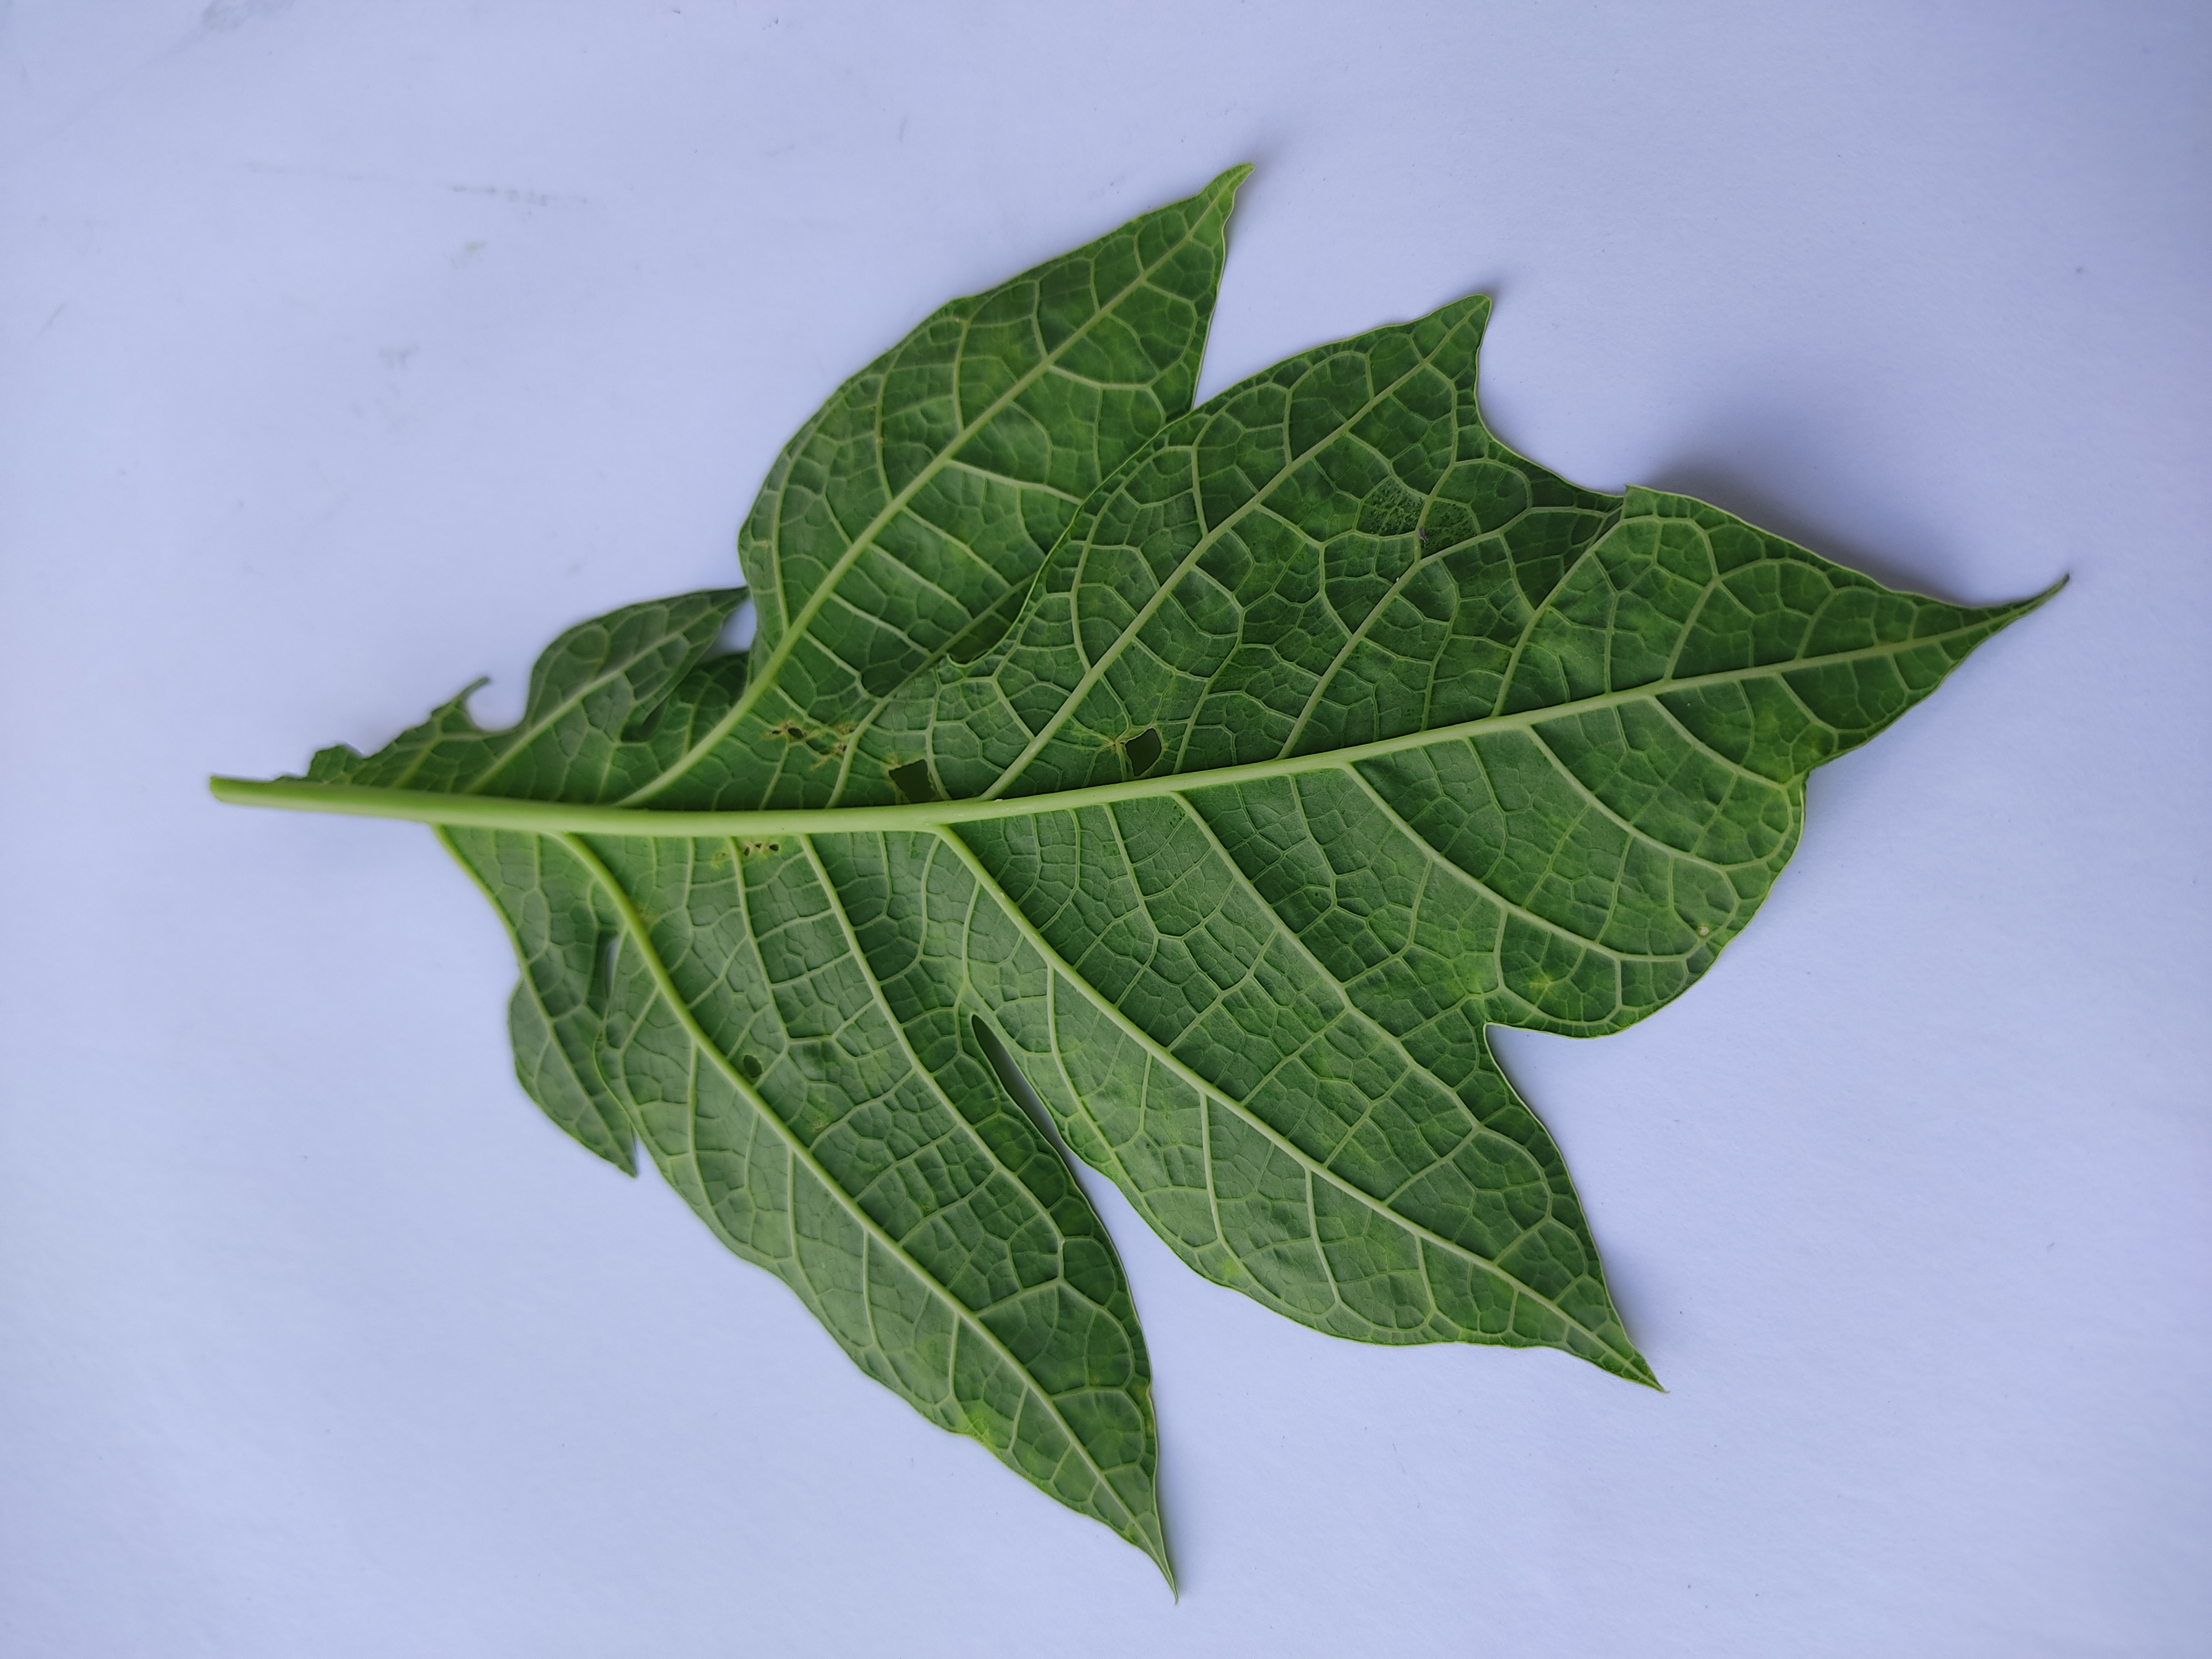
Label: Mosaic